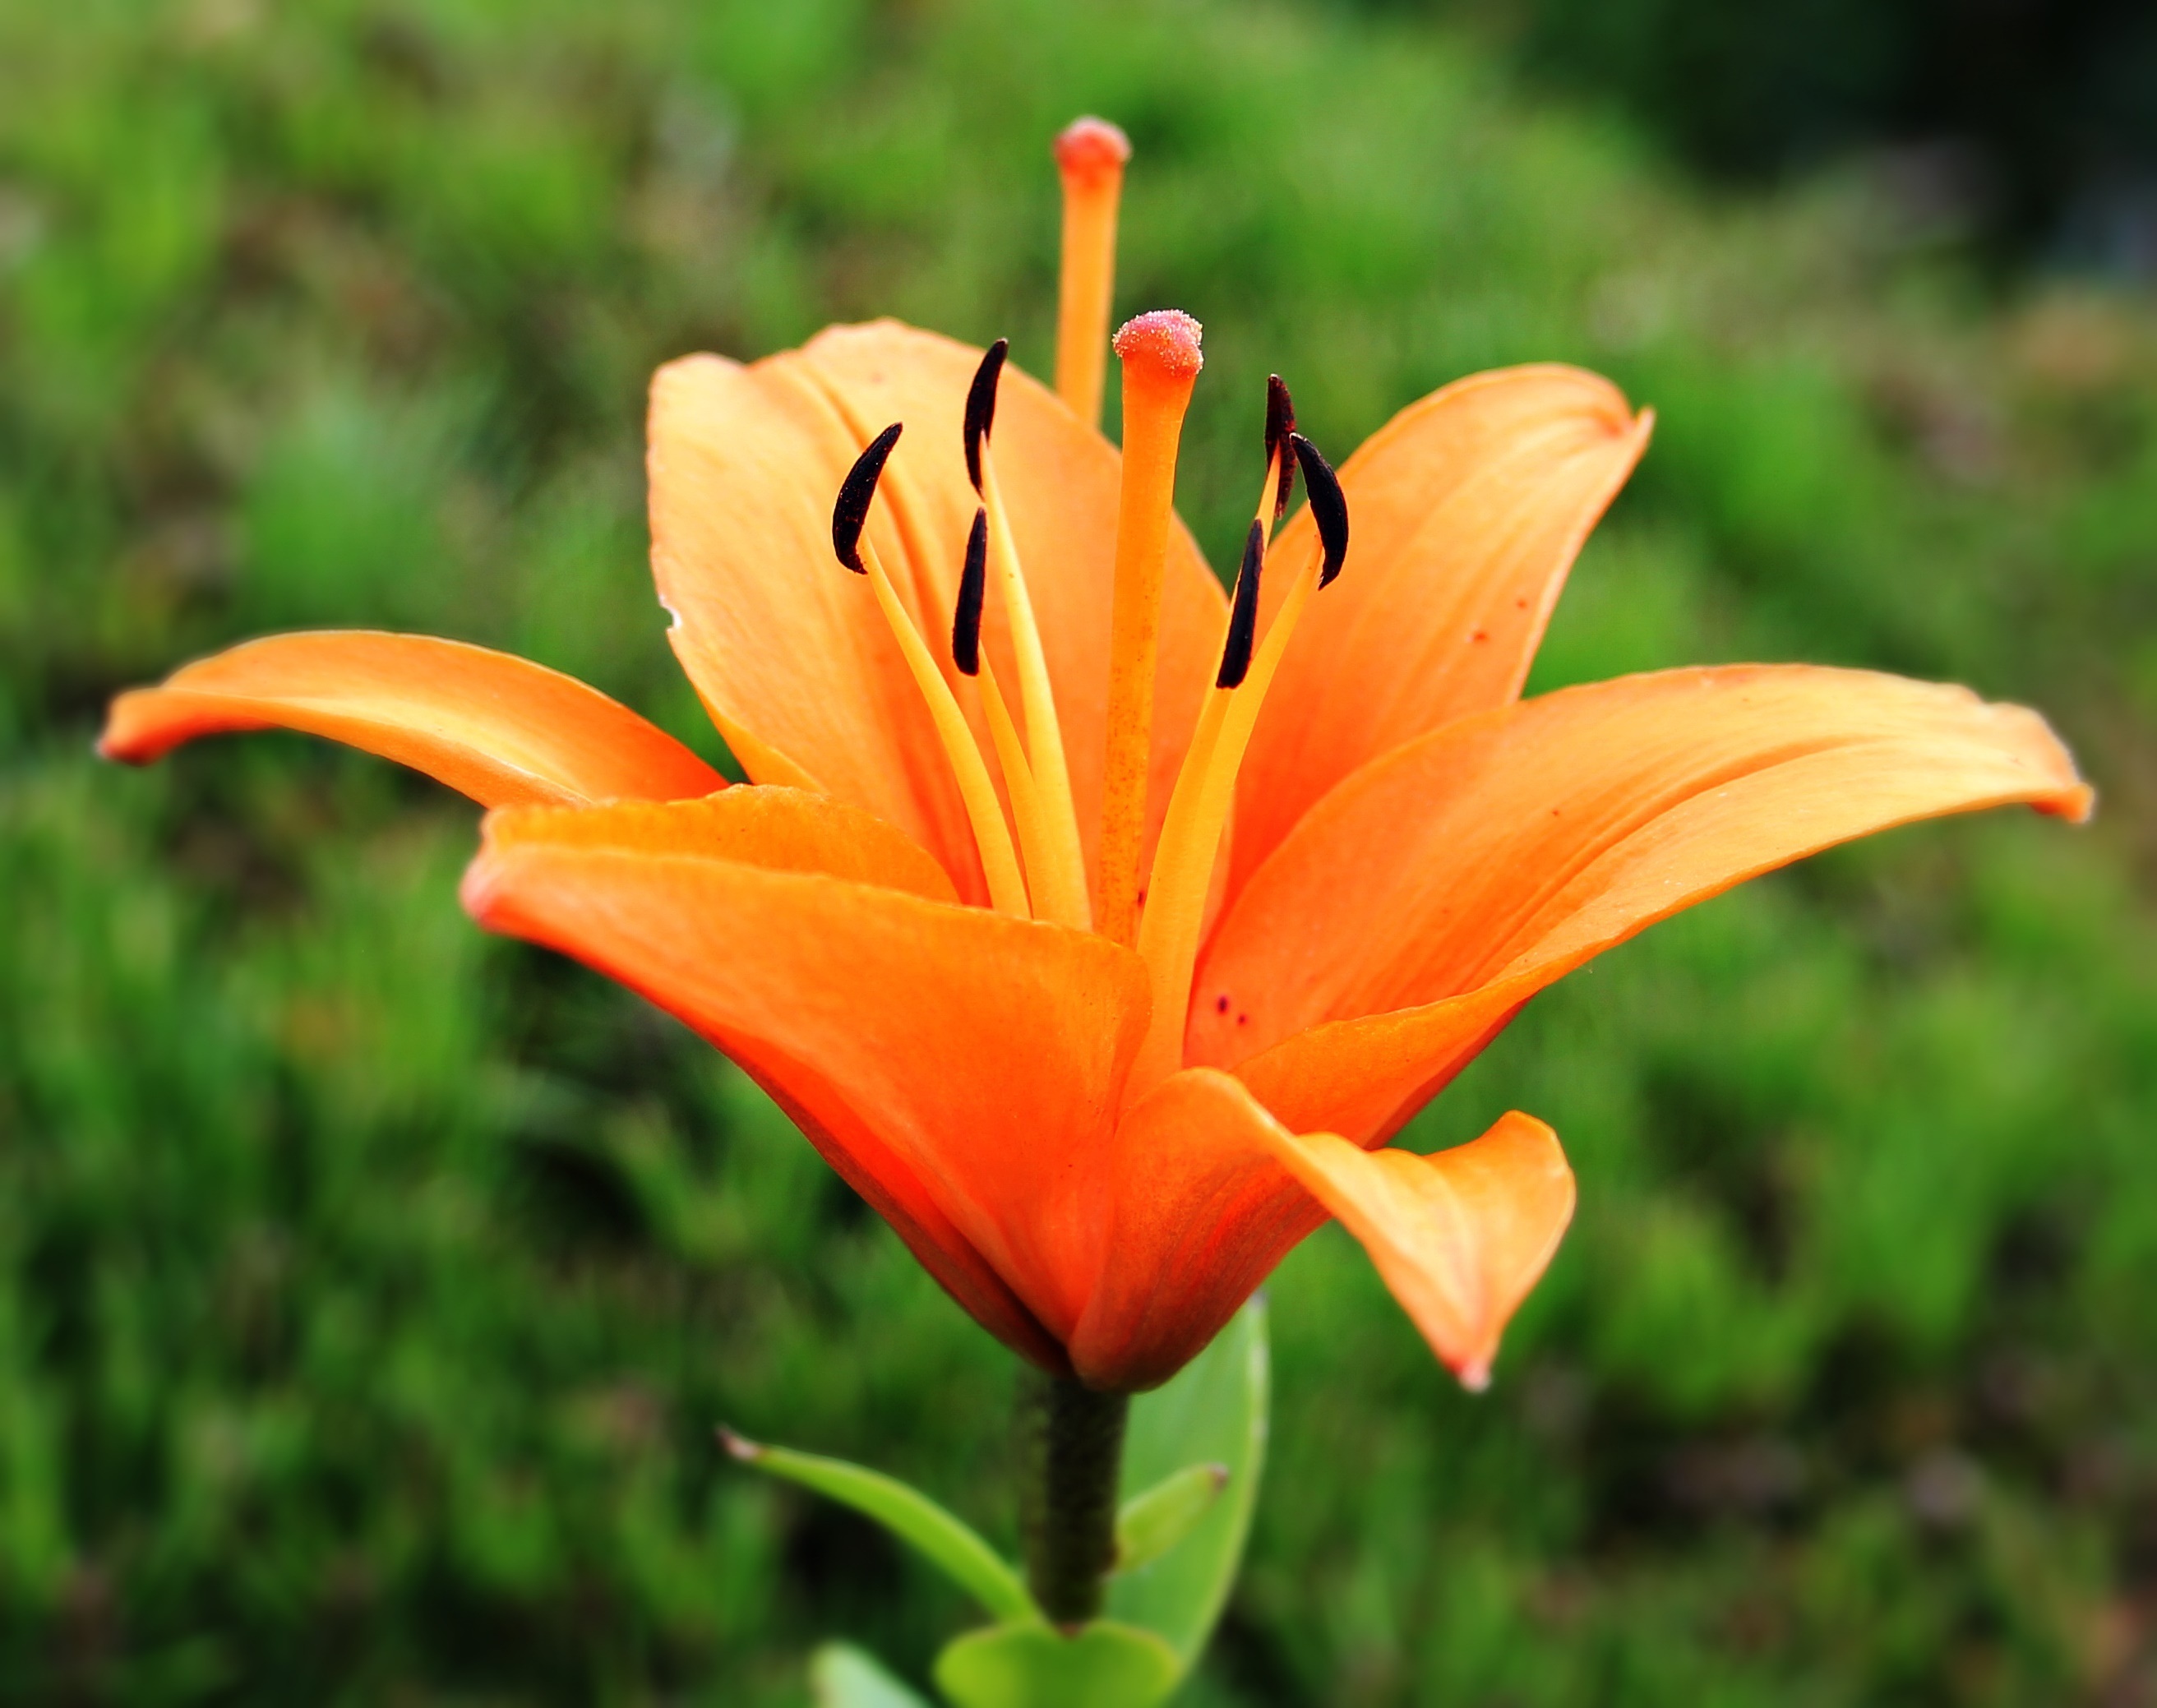
nature, blossom, plant, leaf, flower, petal, bloom, orange, spring, autumn, botany, yellow, flora, wildflower, close up, lily, early, daylily, macro photography, flowering plant, orange lily, plant stem, land plant